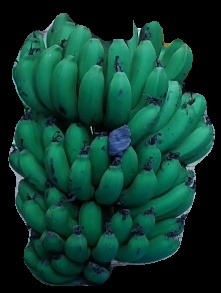
Variety: pachbale
Grade: grade2